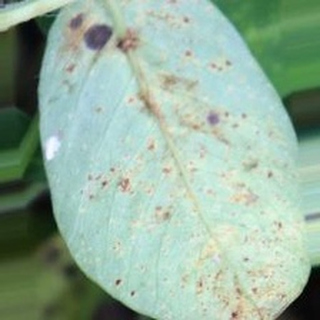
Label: groundnut_rust